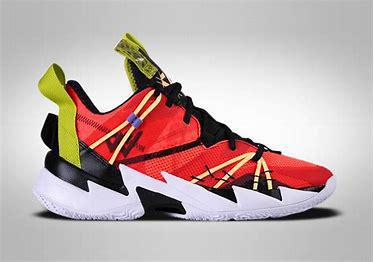
Brand: Jordan
Model: Why Not ZER0 3